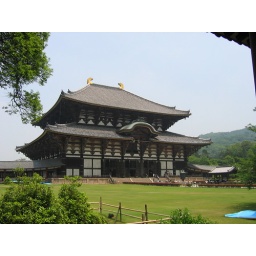
A Buddhist temple in Nara. It is the largest wooden building in the world and houses a huge Buddha statue inside.